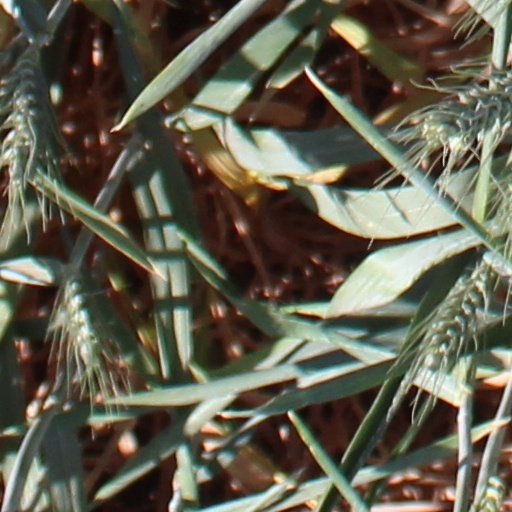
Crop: wheat